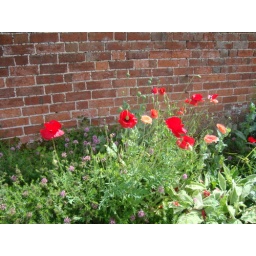
poppies against red brick wall